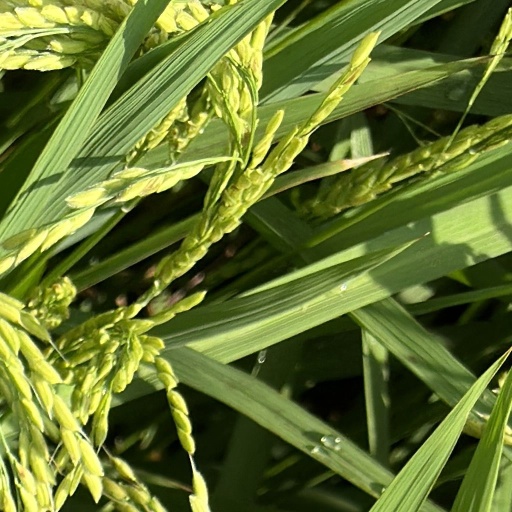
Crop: rice